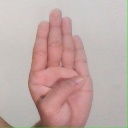
अक्षर: ब